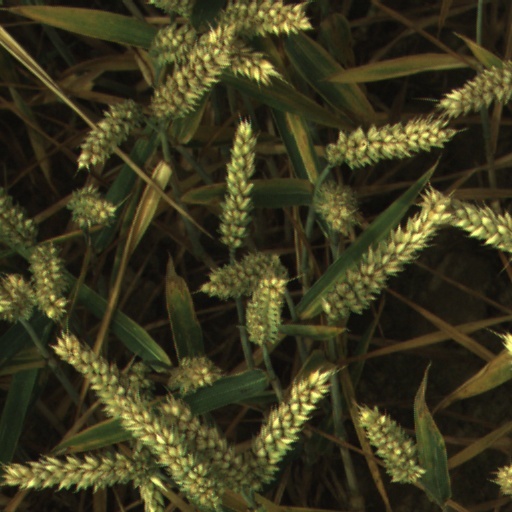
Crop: wheat